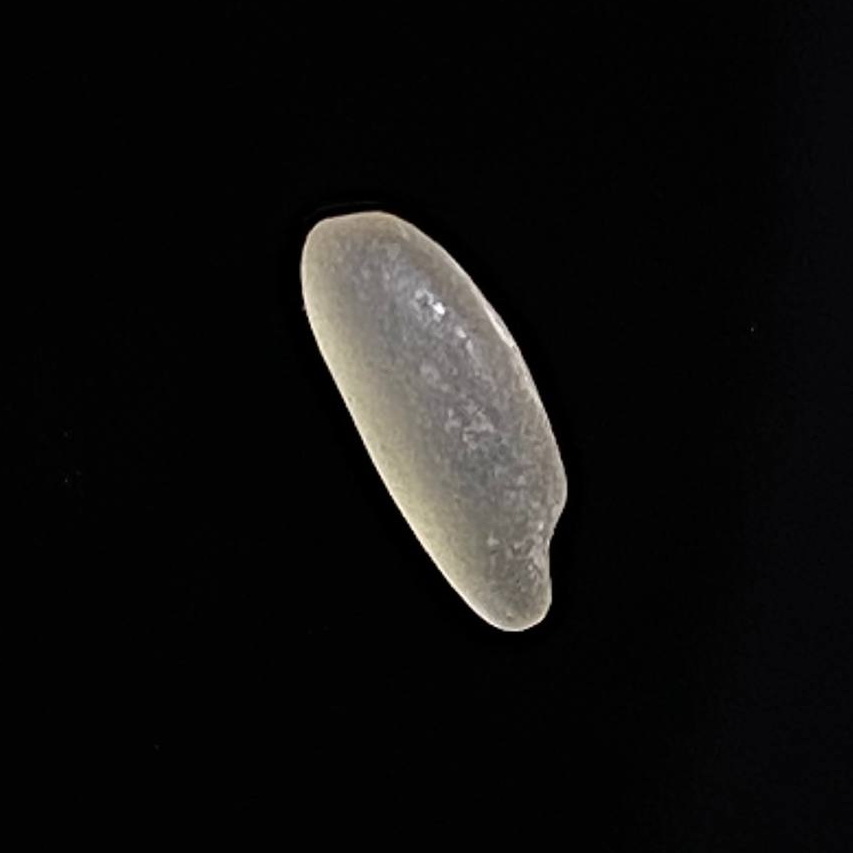
Rice variety: Gutisharna